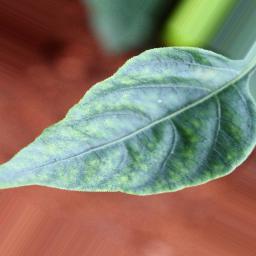
Label: healthy